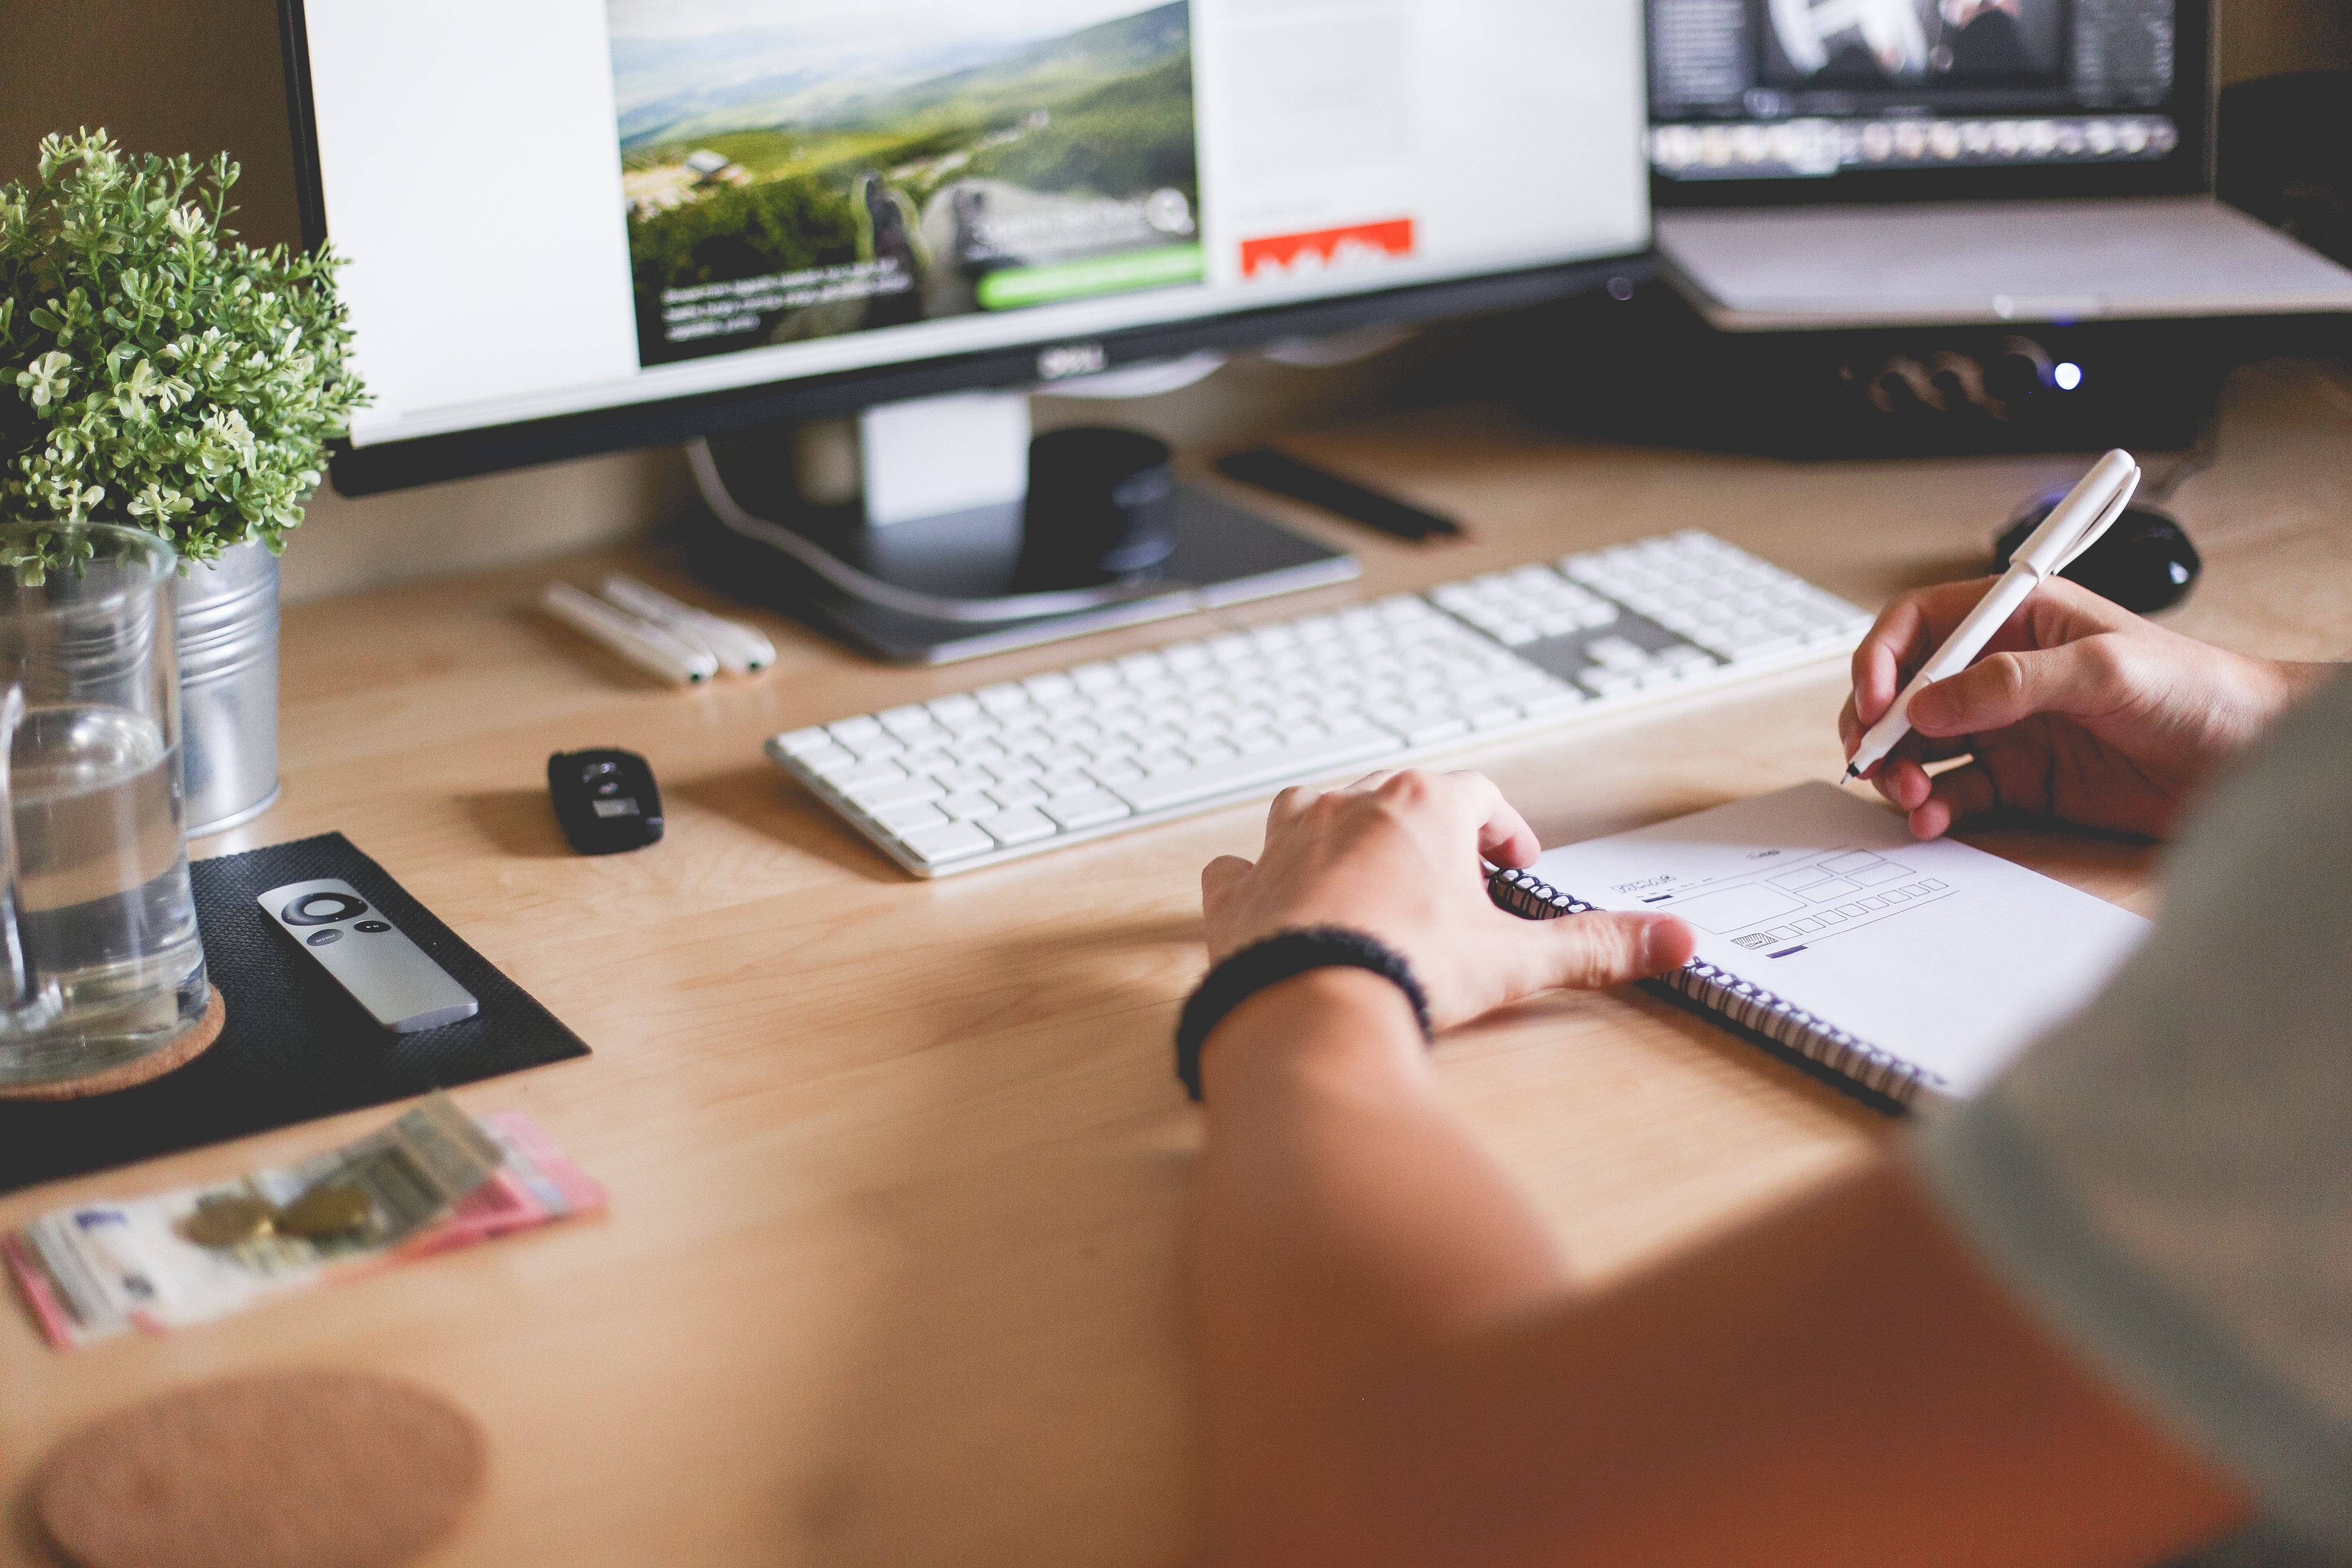
product, desk, technology, furniture, office, laptop, electronic device, hand, font, table, computer keyboard, office equipment, interior design, computer, computer desk, personal computer